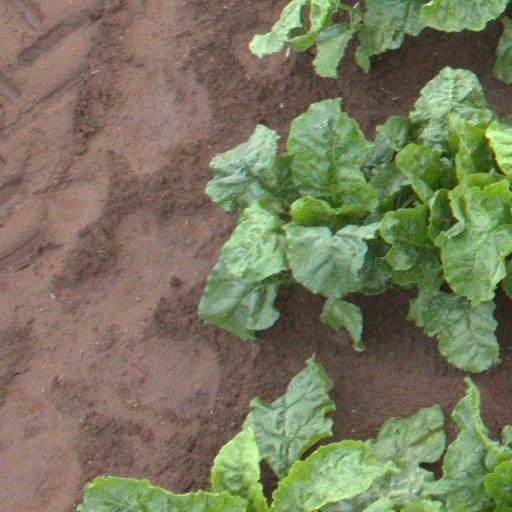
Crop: sugar beet